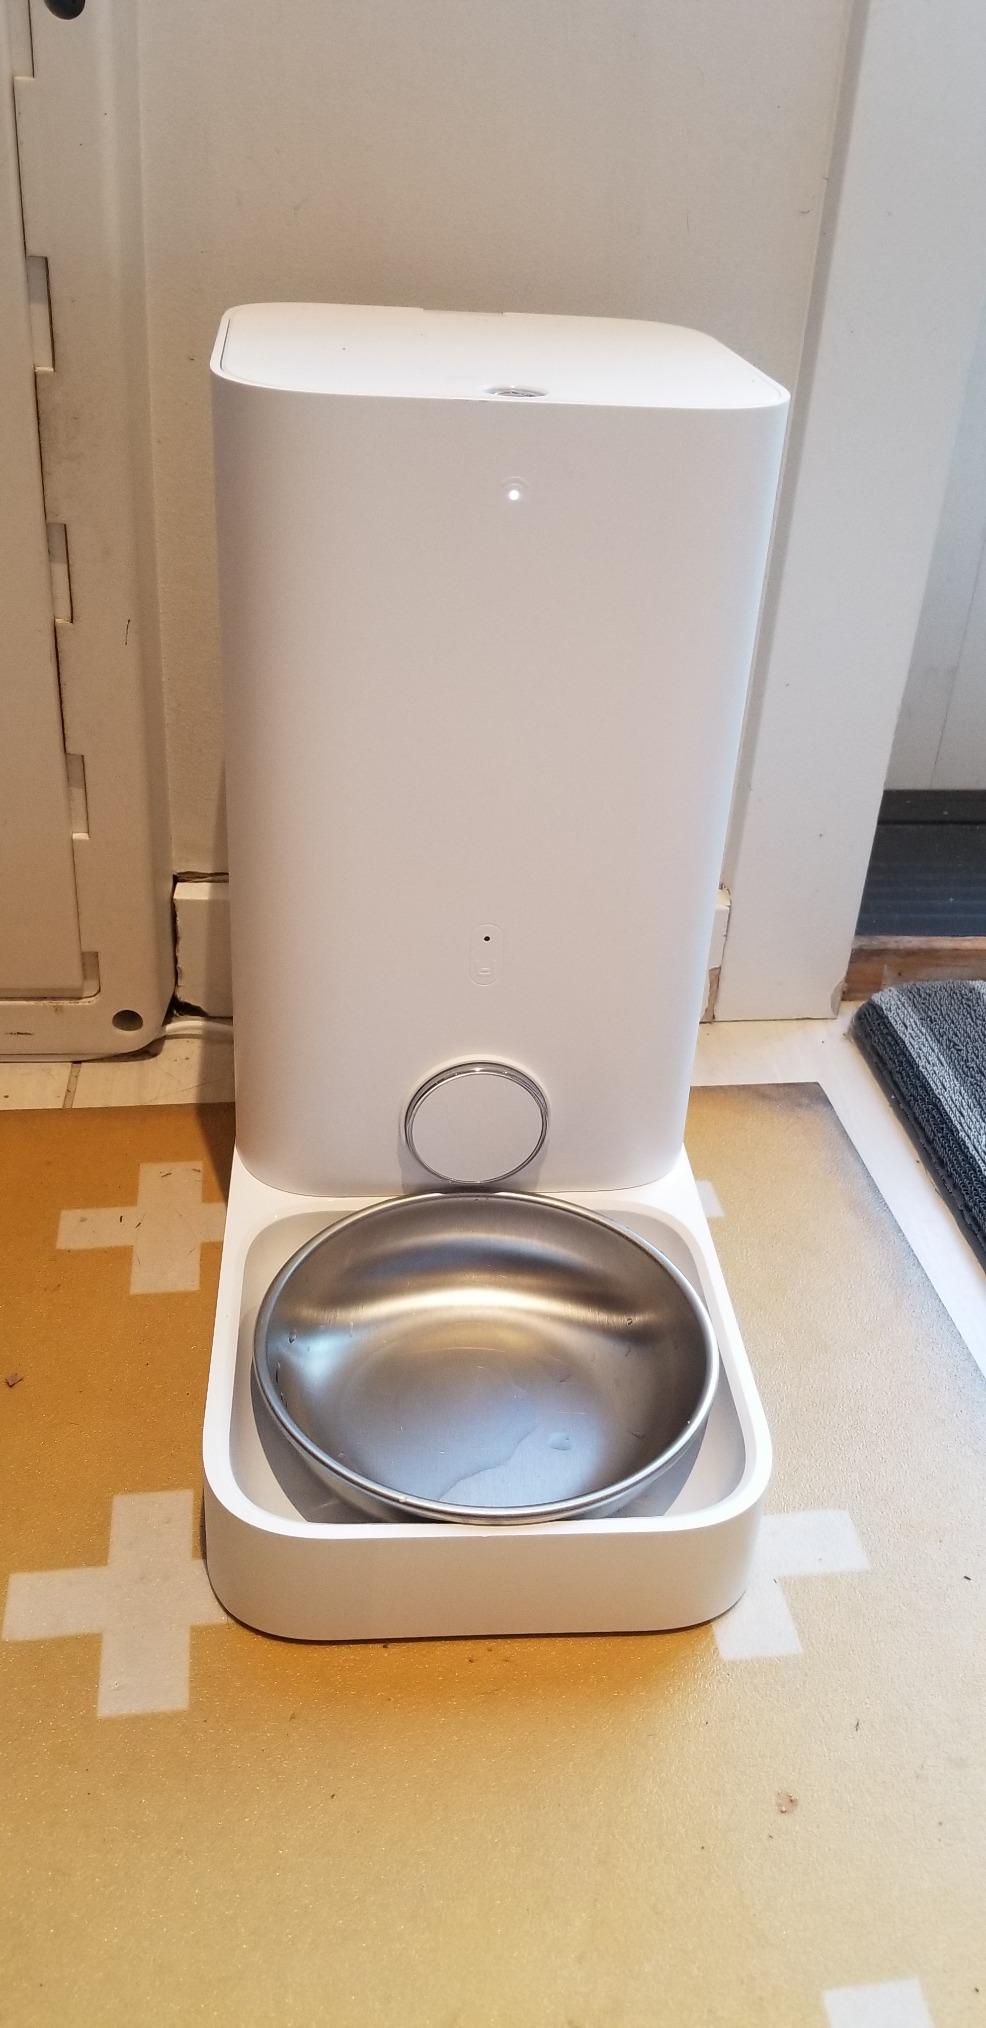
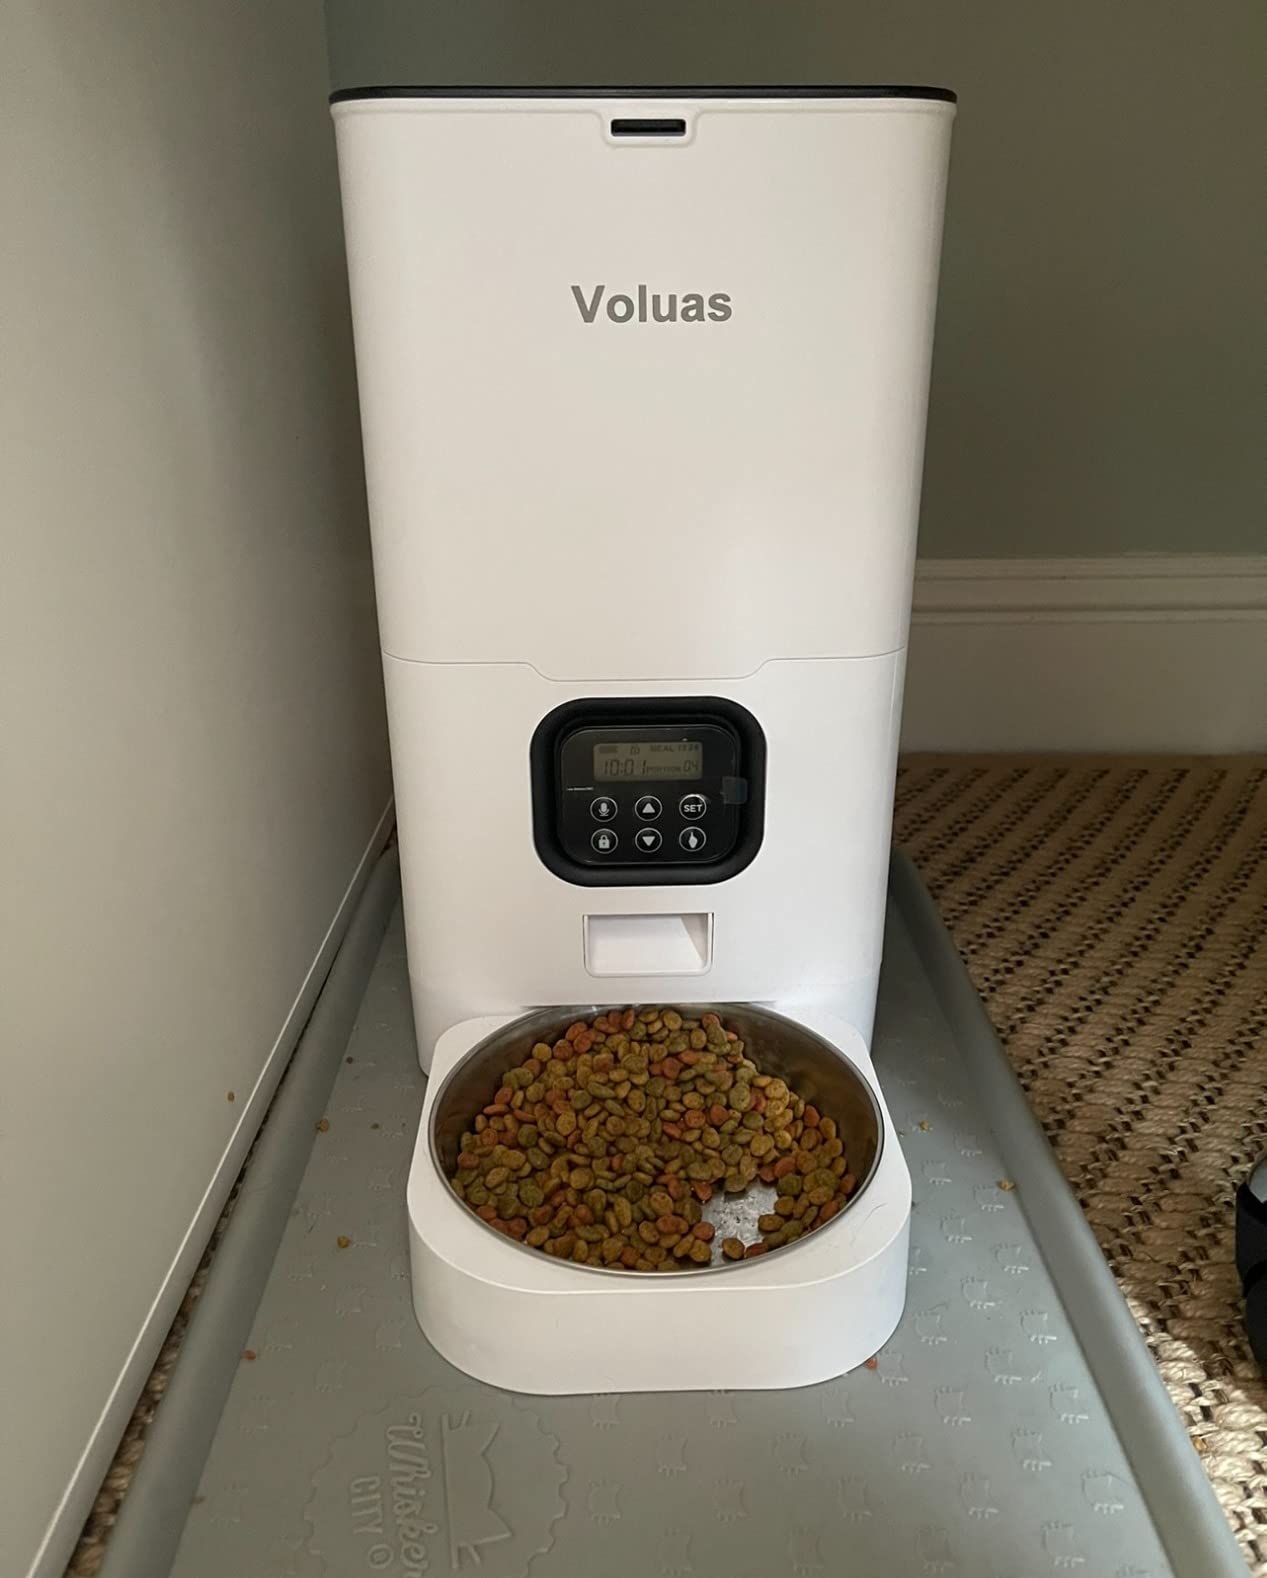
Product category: items_feeder
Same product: no